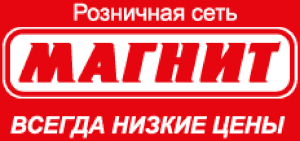
Krasnodar / Økonomi
Magnits logo
Krasnodar er en by i Krasnodar kraj i den sydlige del af Den Russiske Føderation ved floden Kuban ca. 155 km øst for havnebyen Novorossijsk. Krasnodar har 881.476 indbyggere, og administrativt center i krajen. Krasnodar blev grundlagt i 1793.